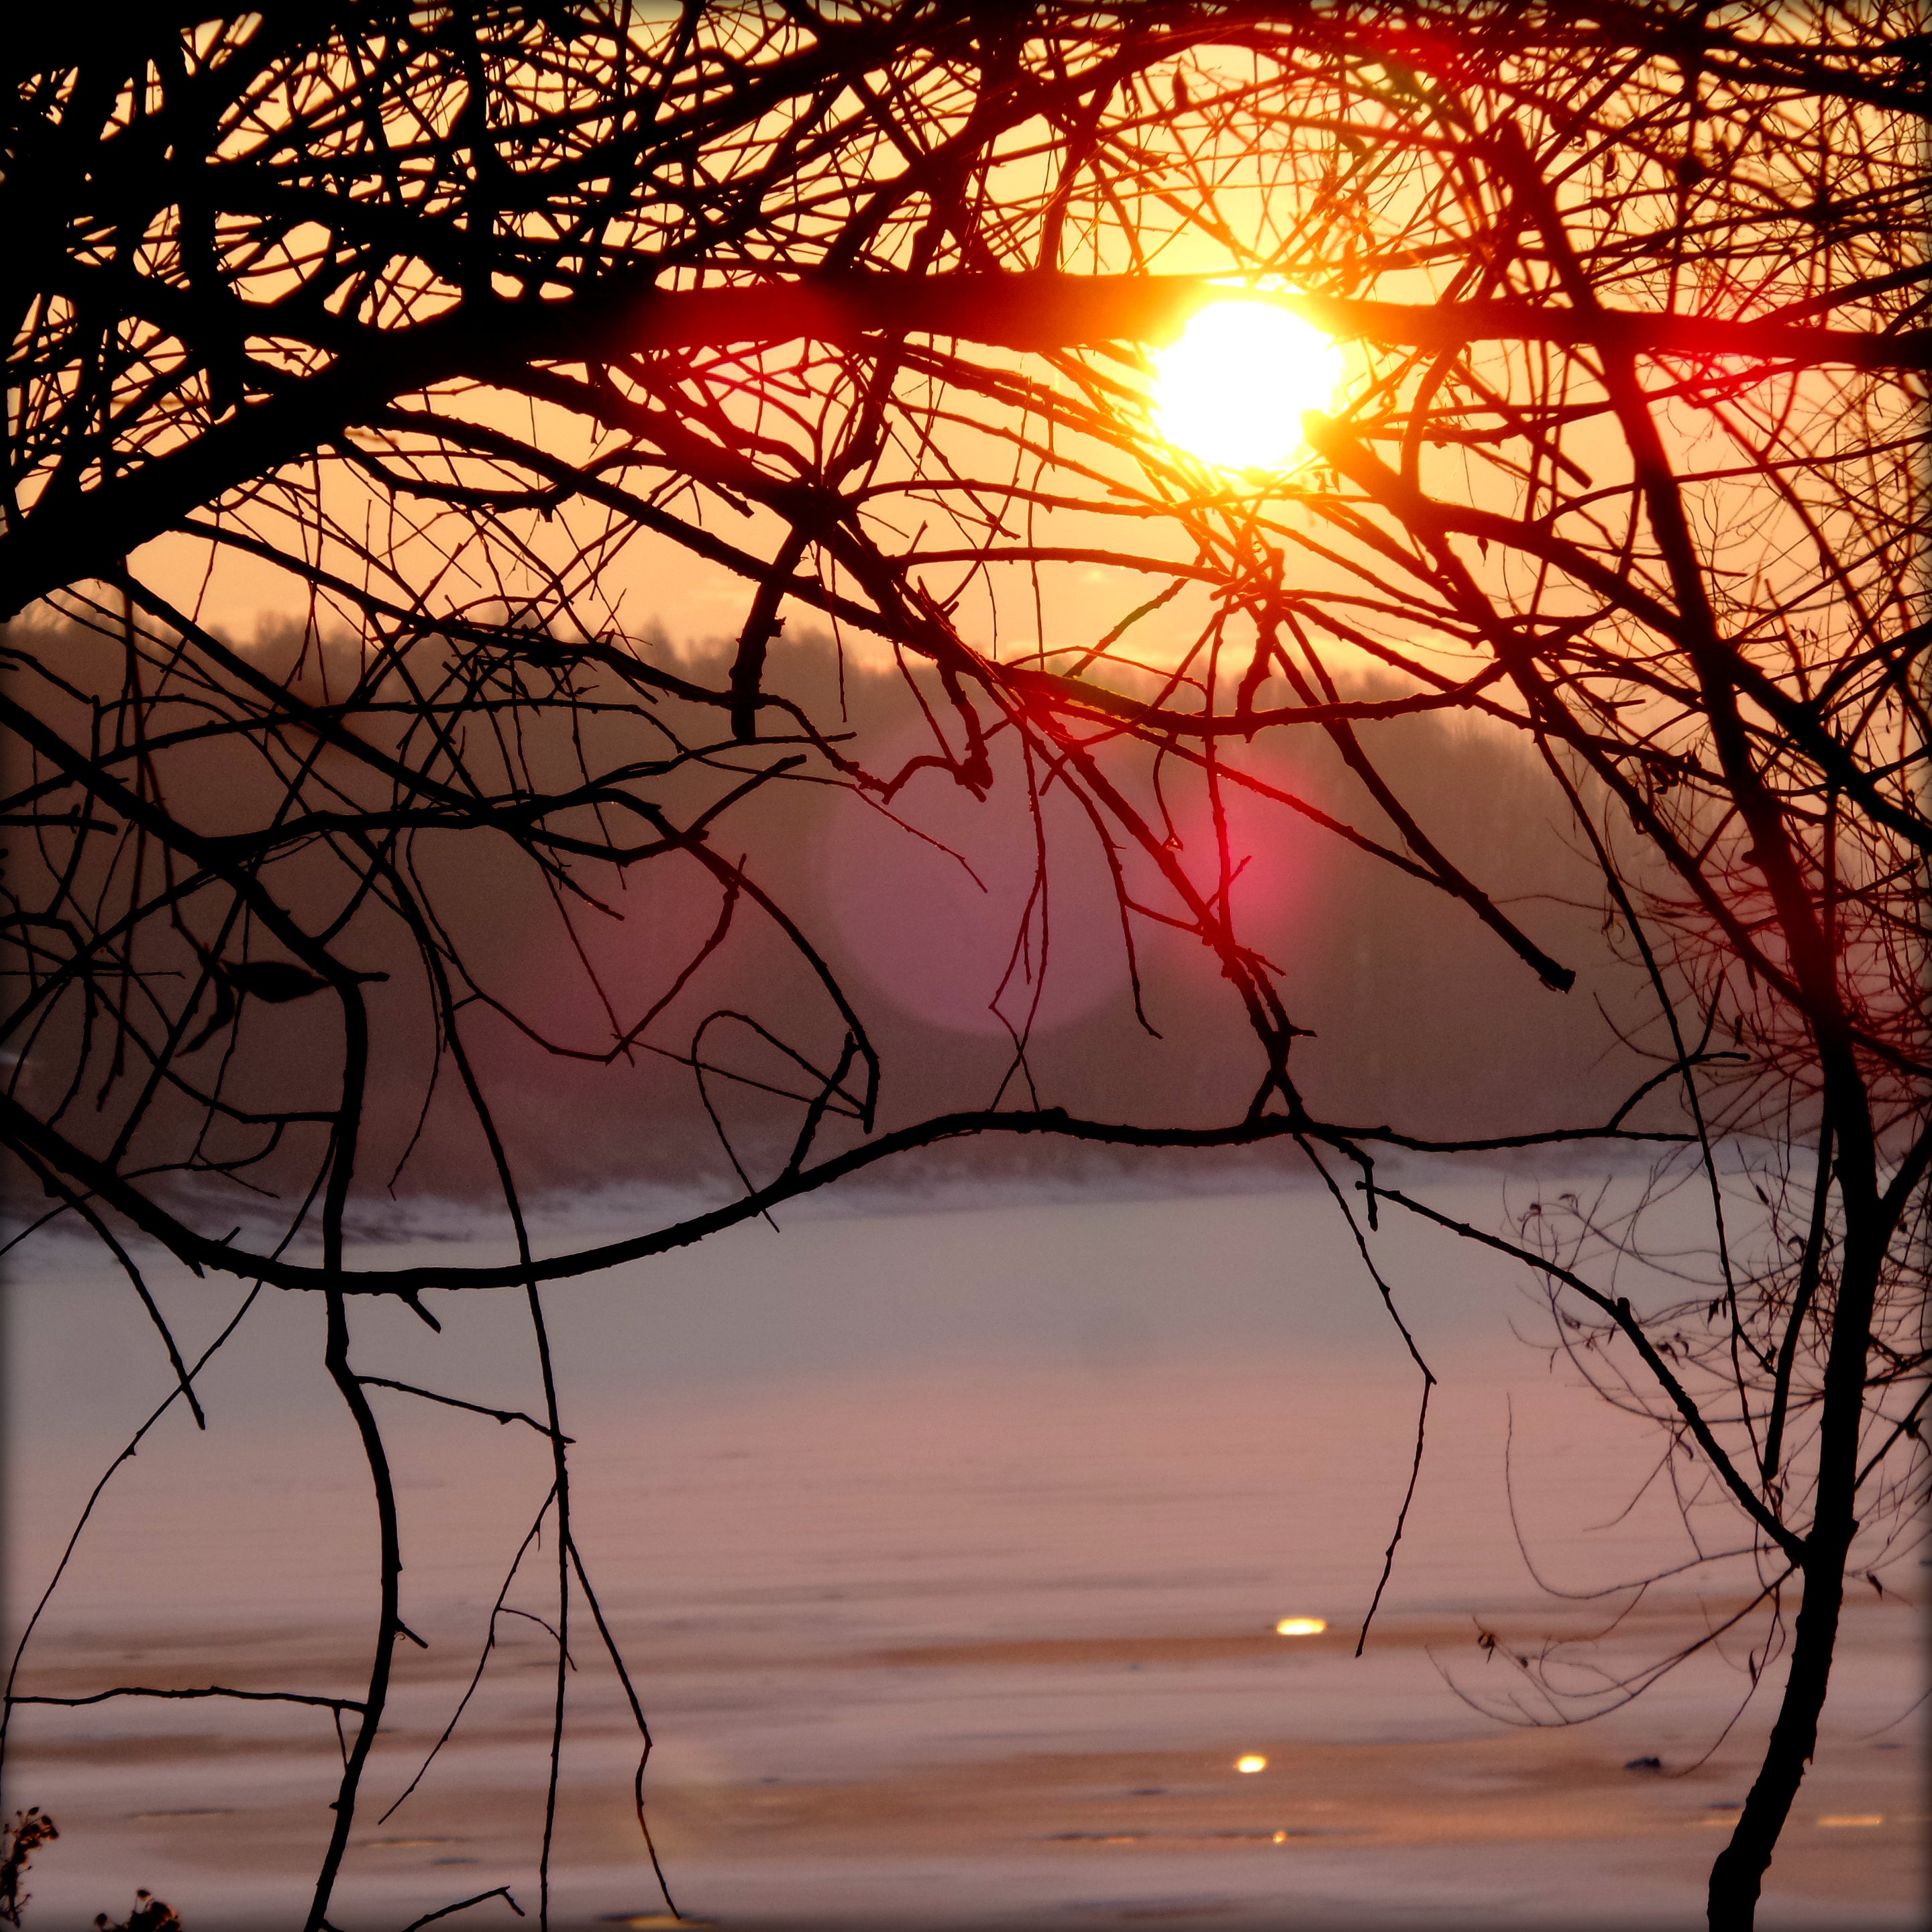
tree, nature, branch, winter, sun, sunrise, sunset, sunlight, morning, flower, dawn, dusk, evening, reflection, autumn, afterglow